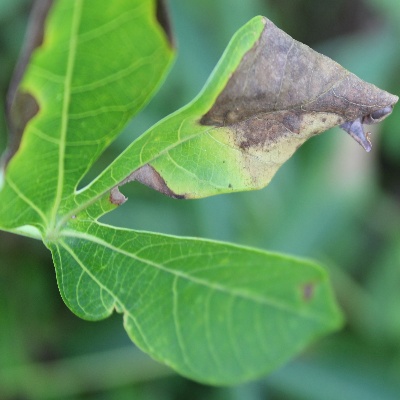
Crop: Cassava
Condition: bacterial blight